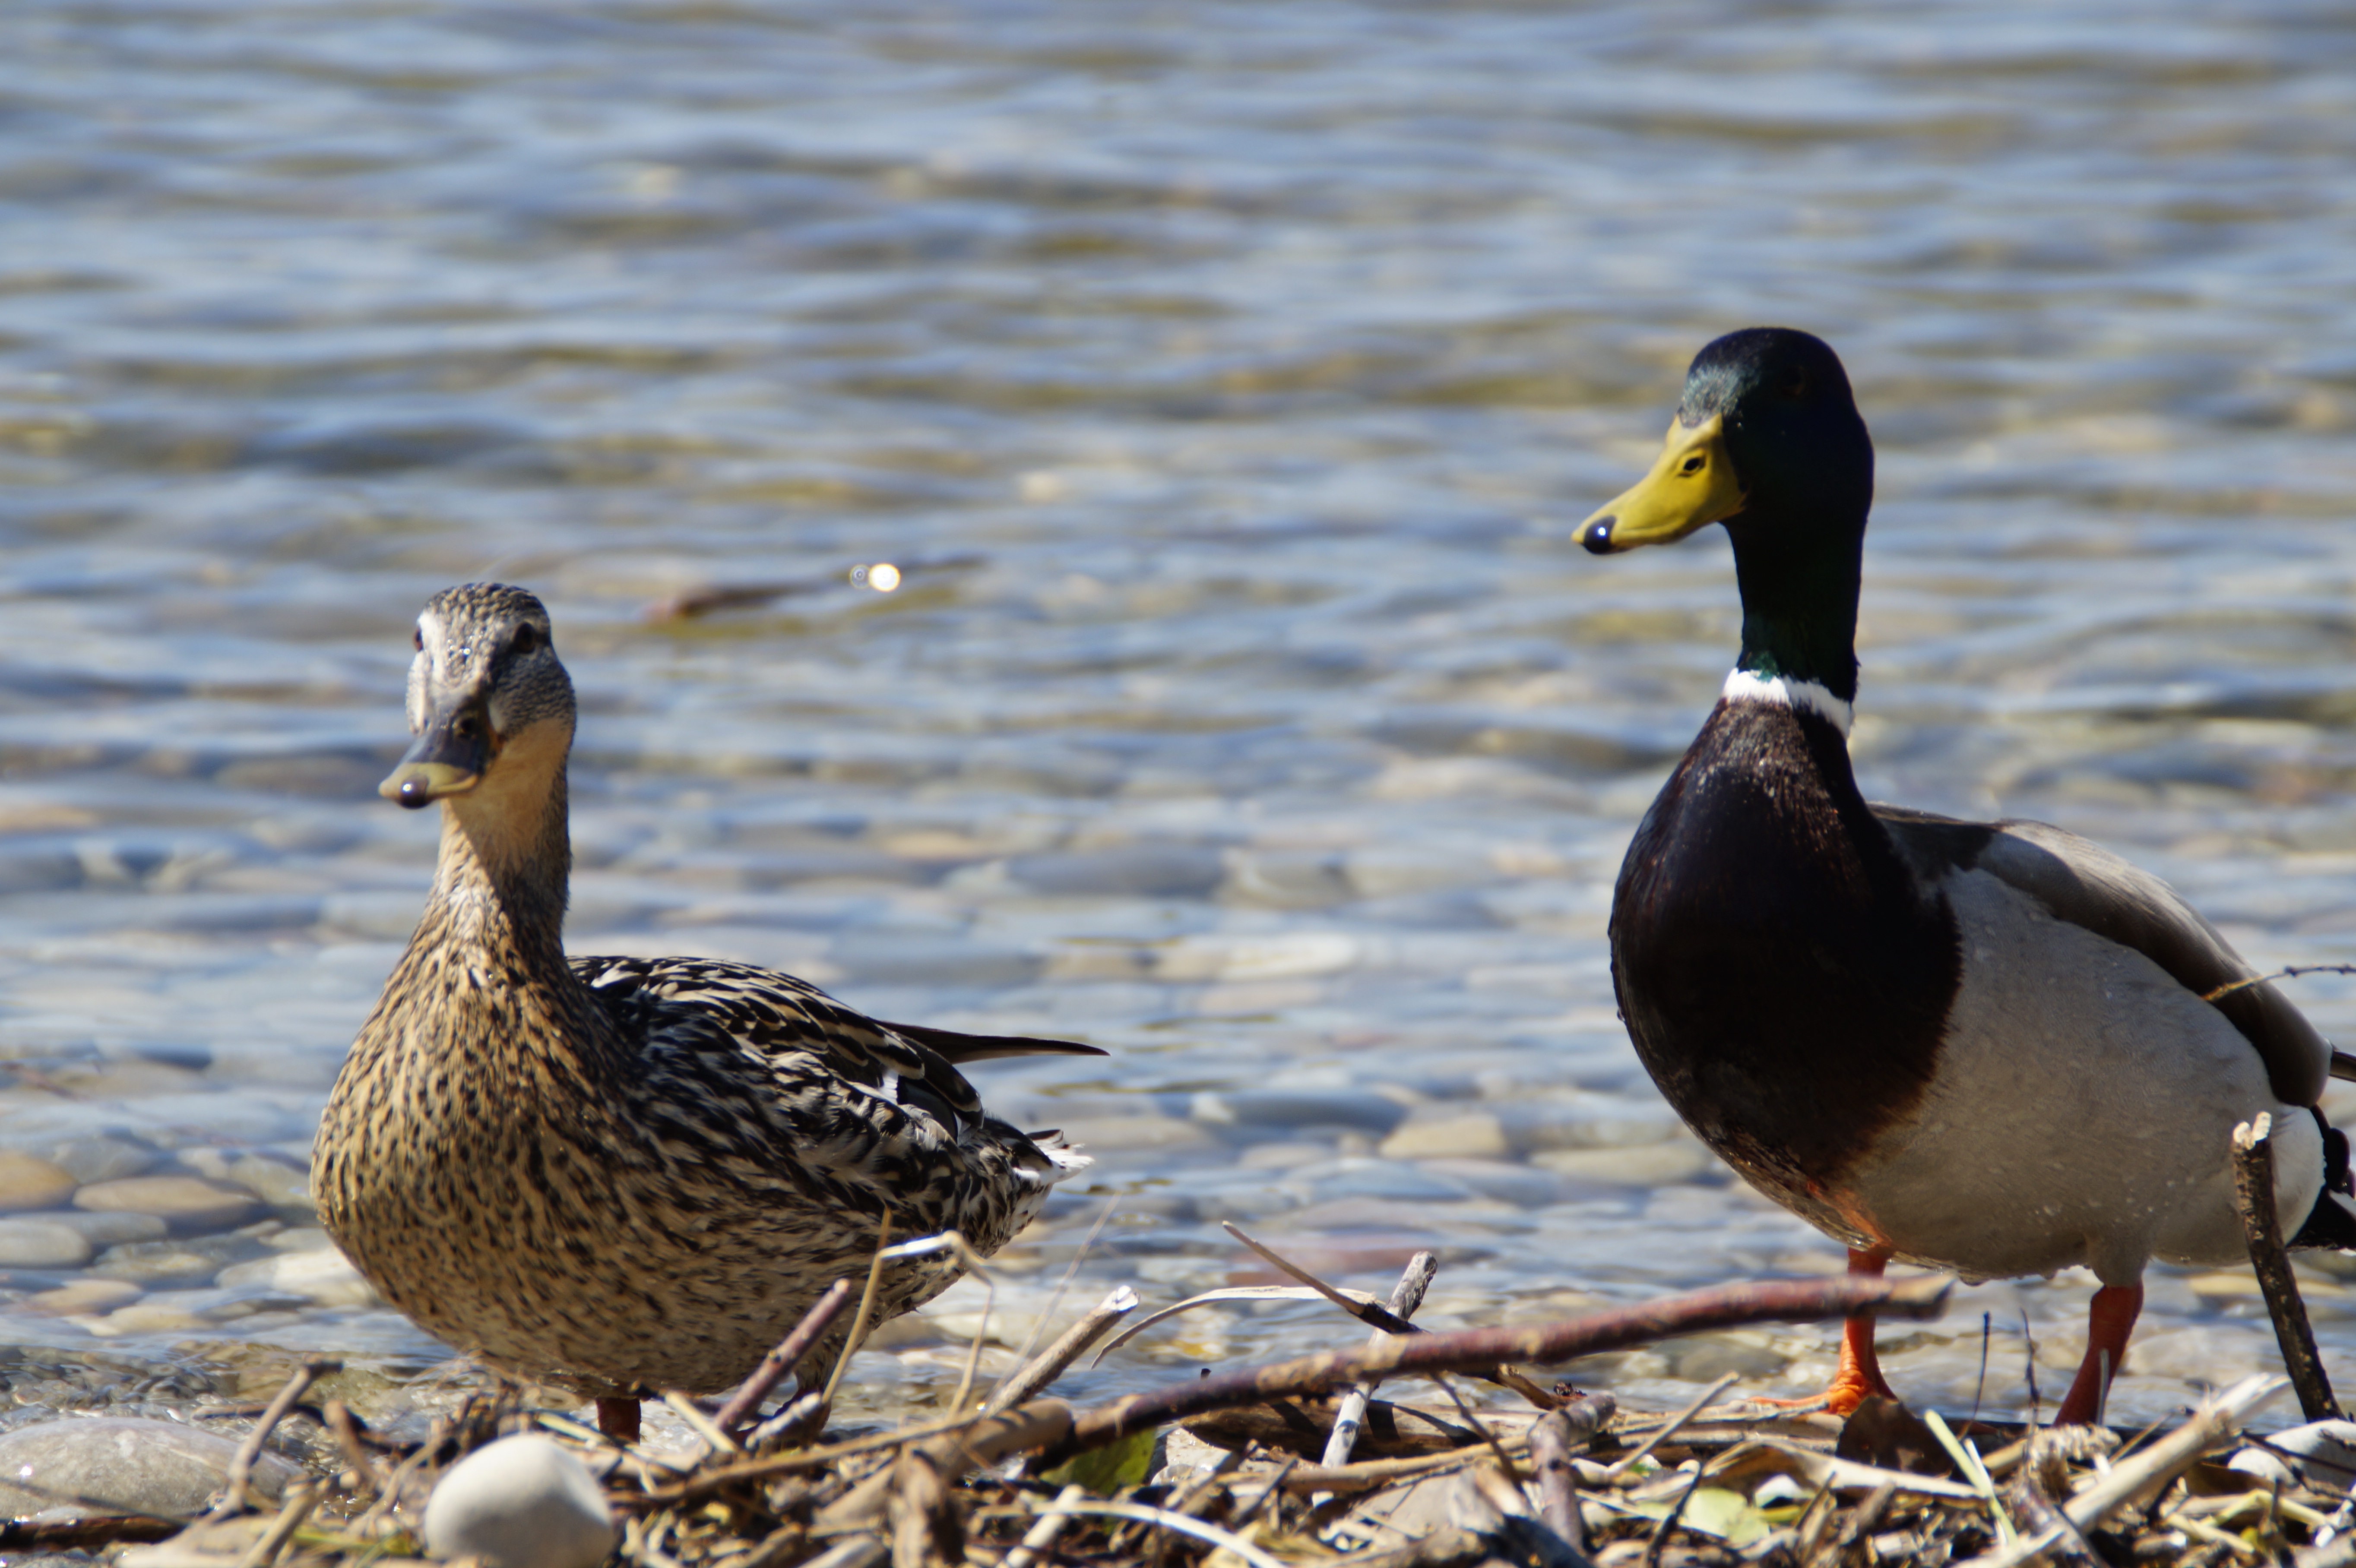
water, nature, bird, lake, pond, wildlife, swim, beak, couple, two, fauna, poultry, drake, birds, duck, animals, goose, vertebrate, ducks, pair, waterfowl, water bird, animal world, togetherness, aquatic animals, mallard, canard, mallards, duck bird, male and female, man and woman, woman and man, ducks geese and swans, seaduck